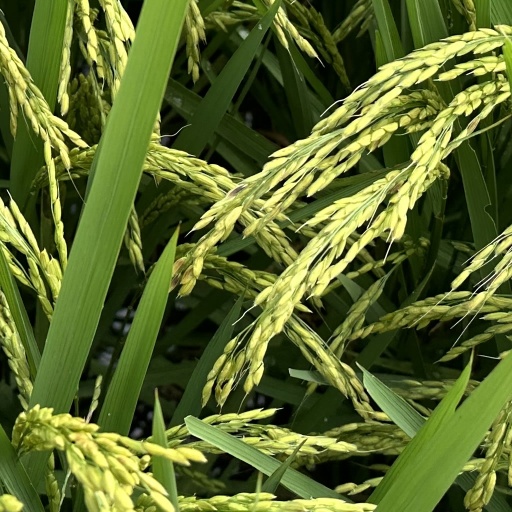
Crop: rice